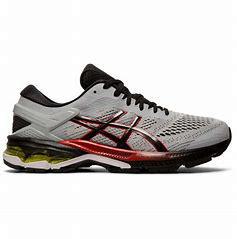
Brand: Asics
Model: Gel Kayano 26